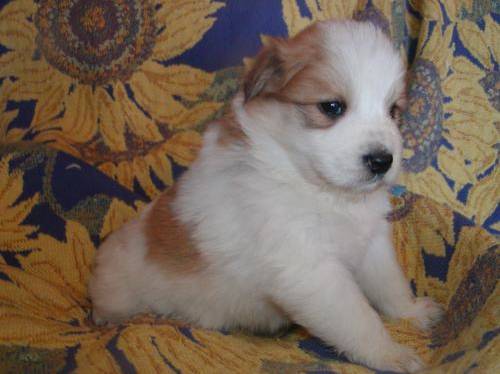
Label: dog